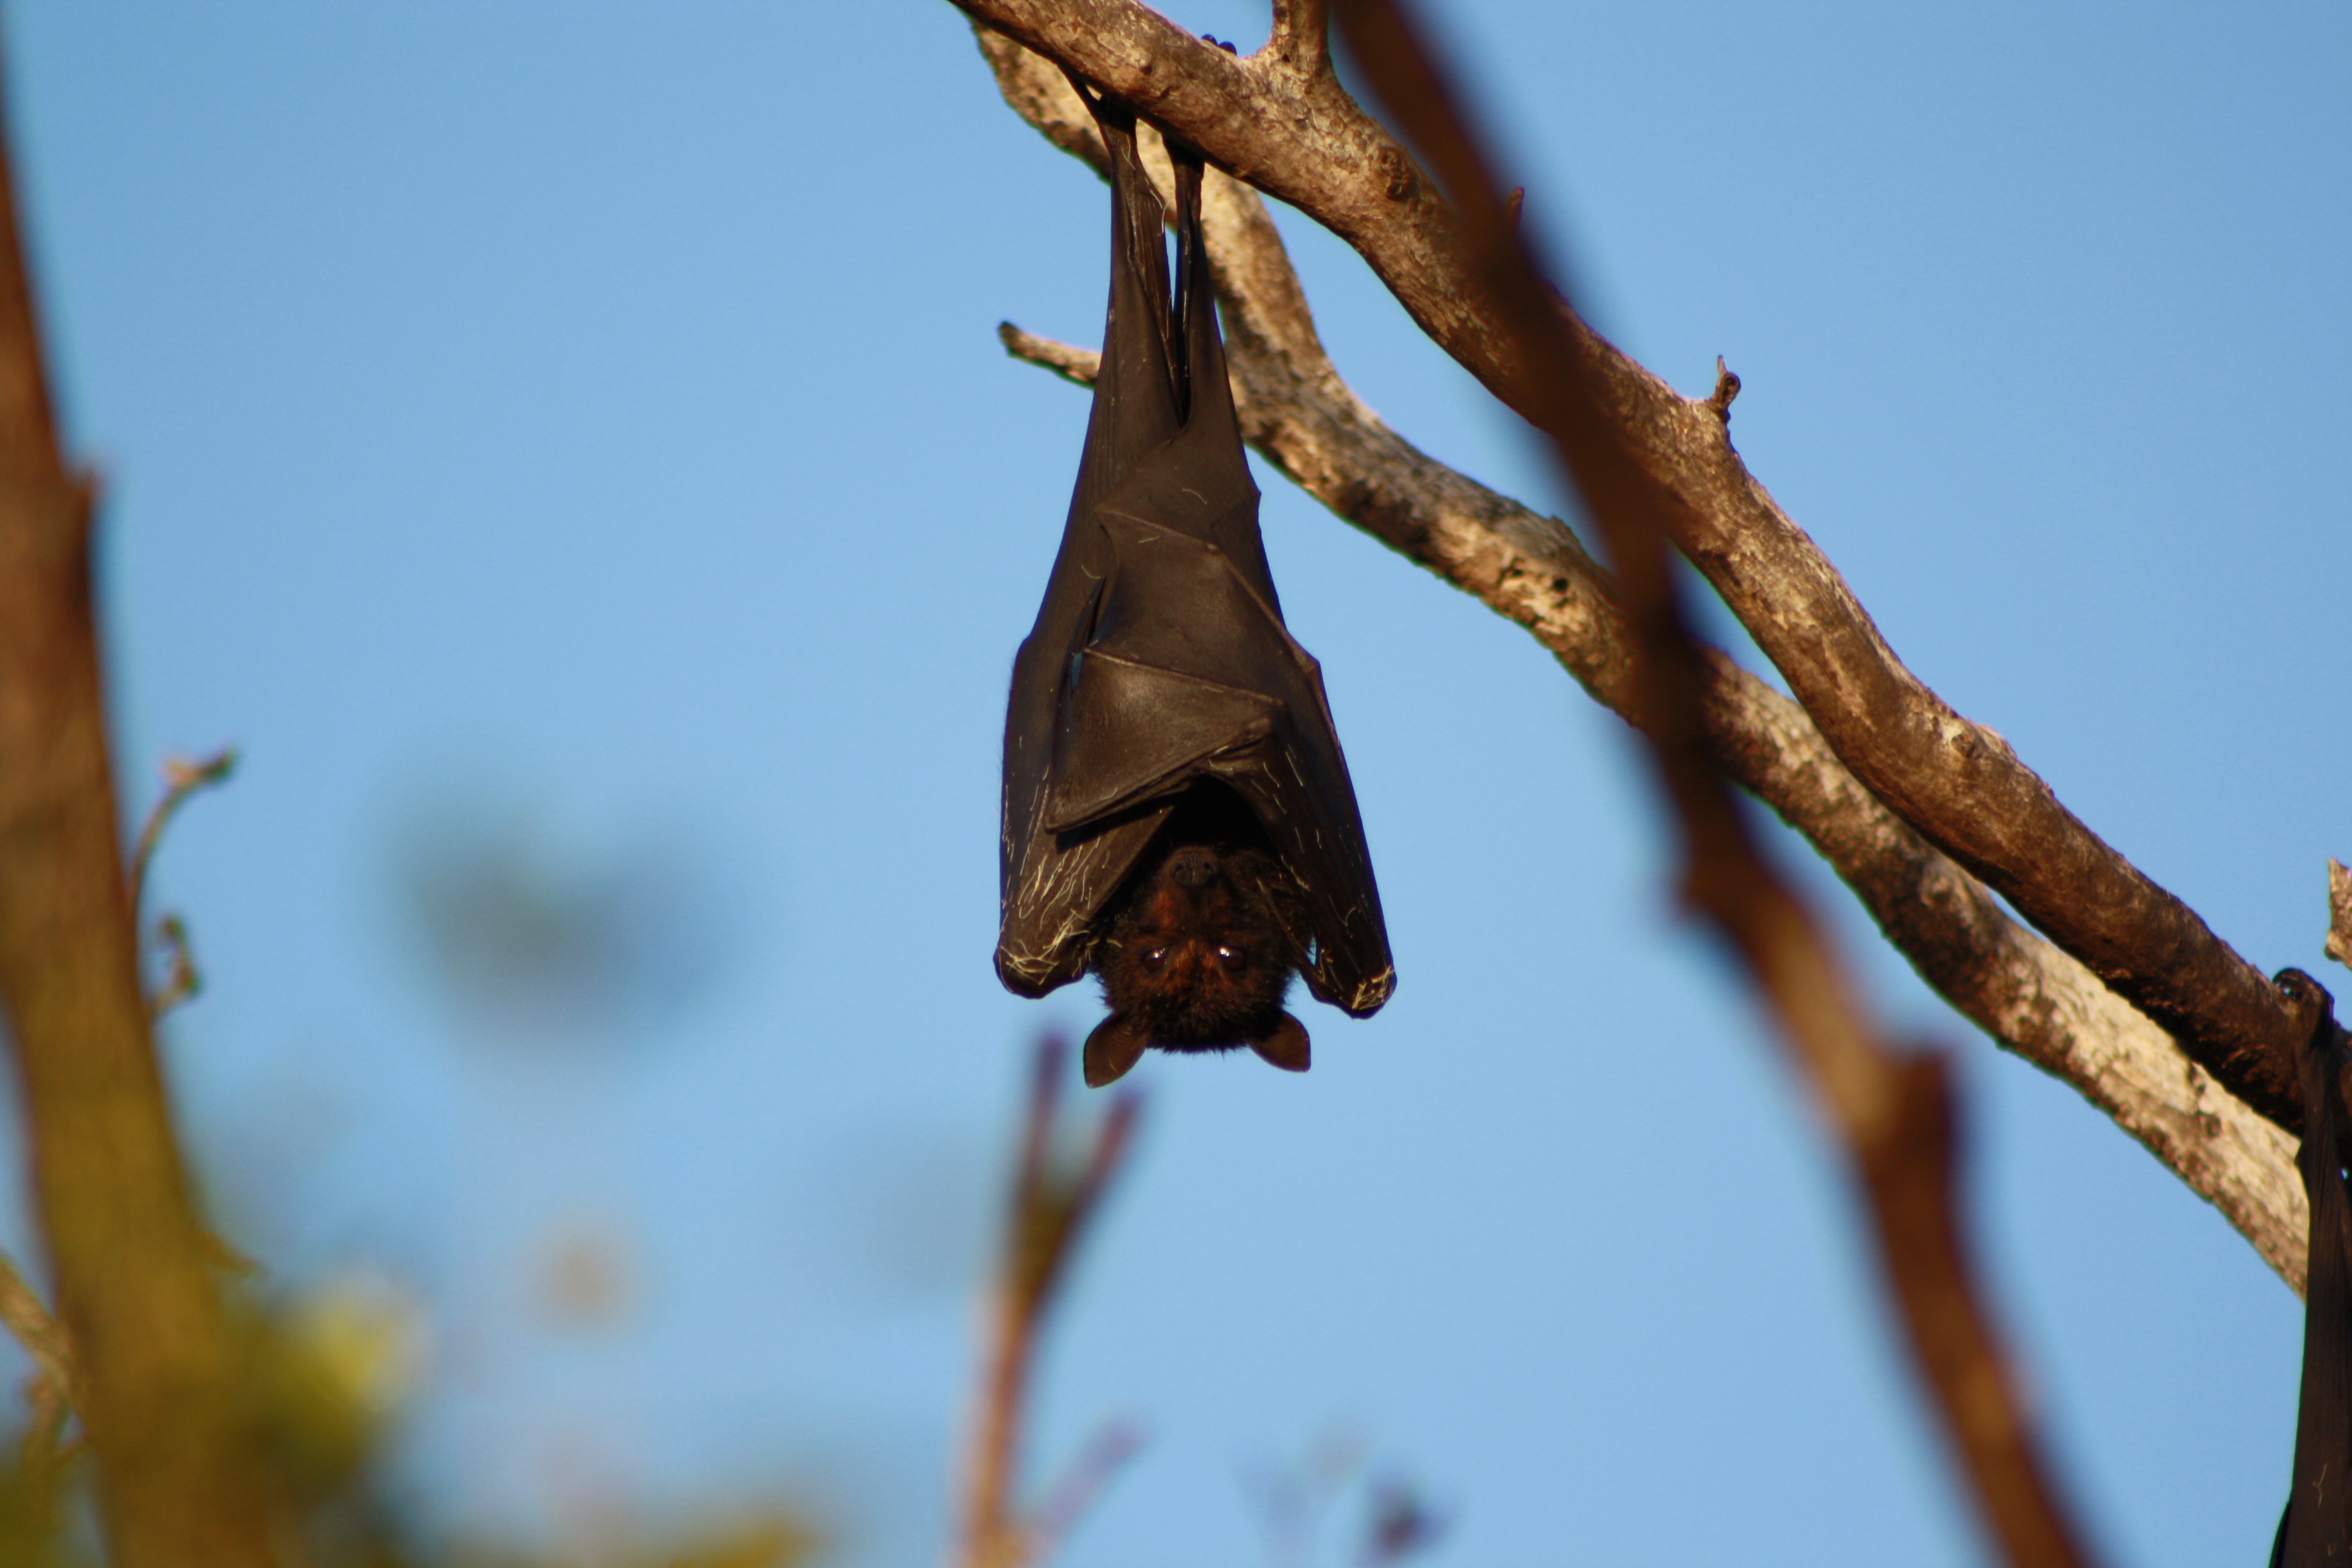
tree, nature, branch, plant, leaf, flower, wildlife, spring, autumn, hanging, flora, season, fauna, close up, bat, macro photography, plant stem, woody plant